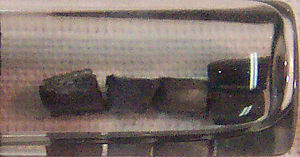
Barium
Barium er det 56. grundstof i det periodiske system: Det har det kemiske symbol Ba, og under normale temperatur- og trykforhold optræder stoffet som et blødt, sølvhvidt metal med kemiske egenskaber, der minder om kalcium, blot mere reaktionsvilligt.